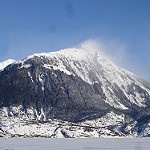
Label: glacier